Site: brandenburg
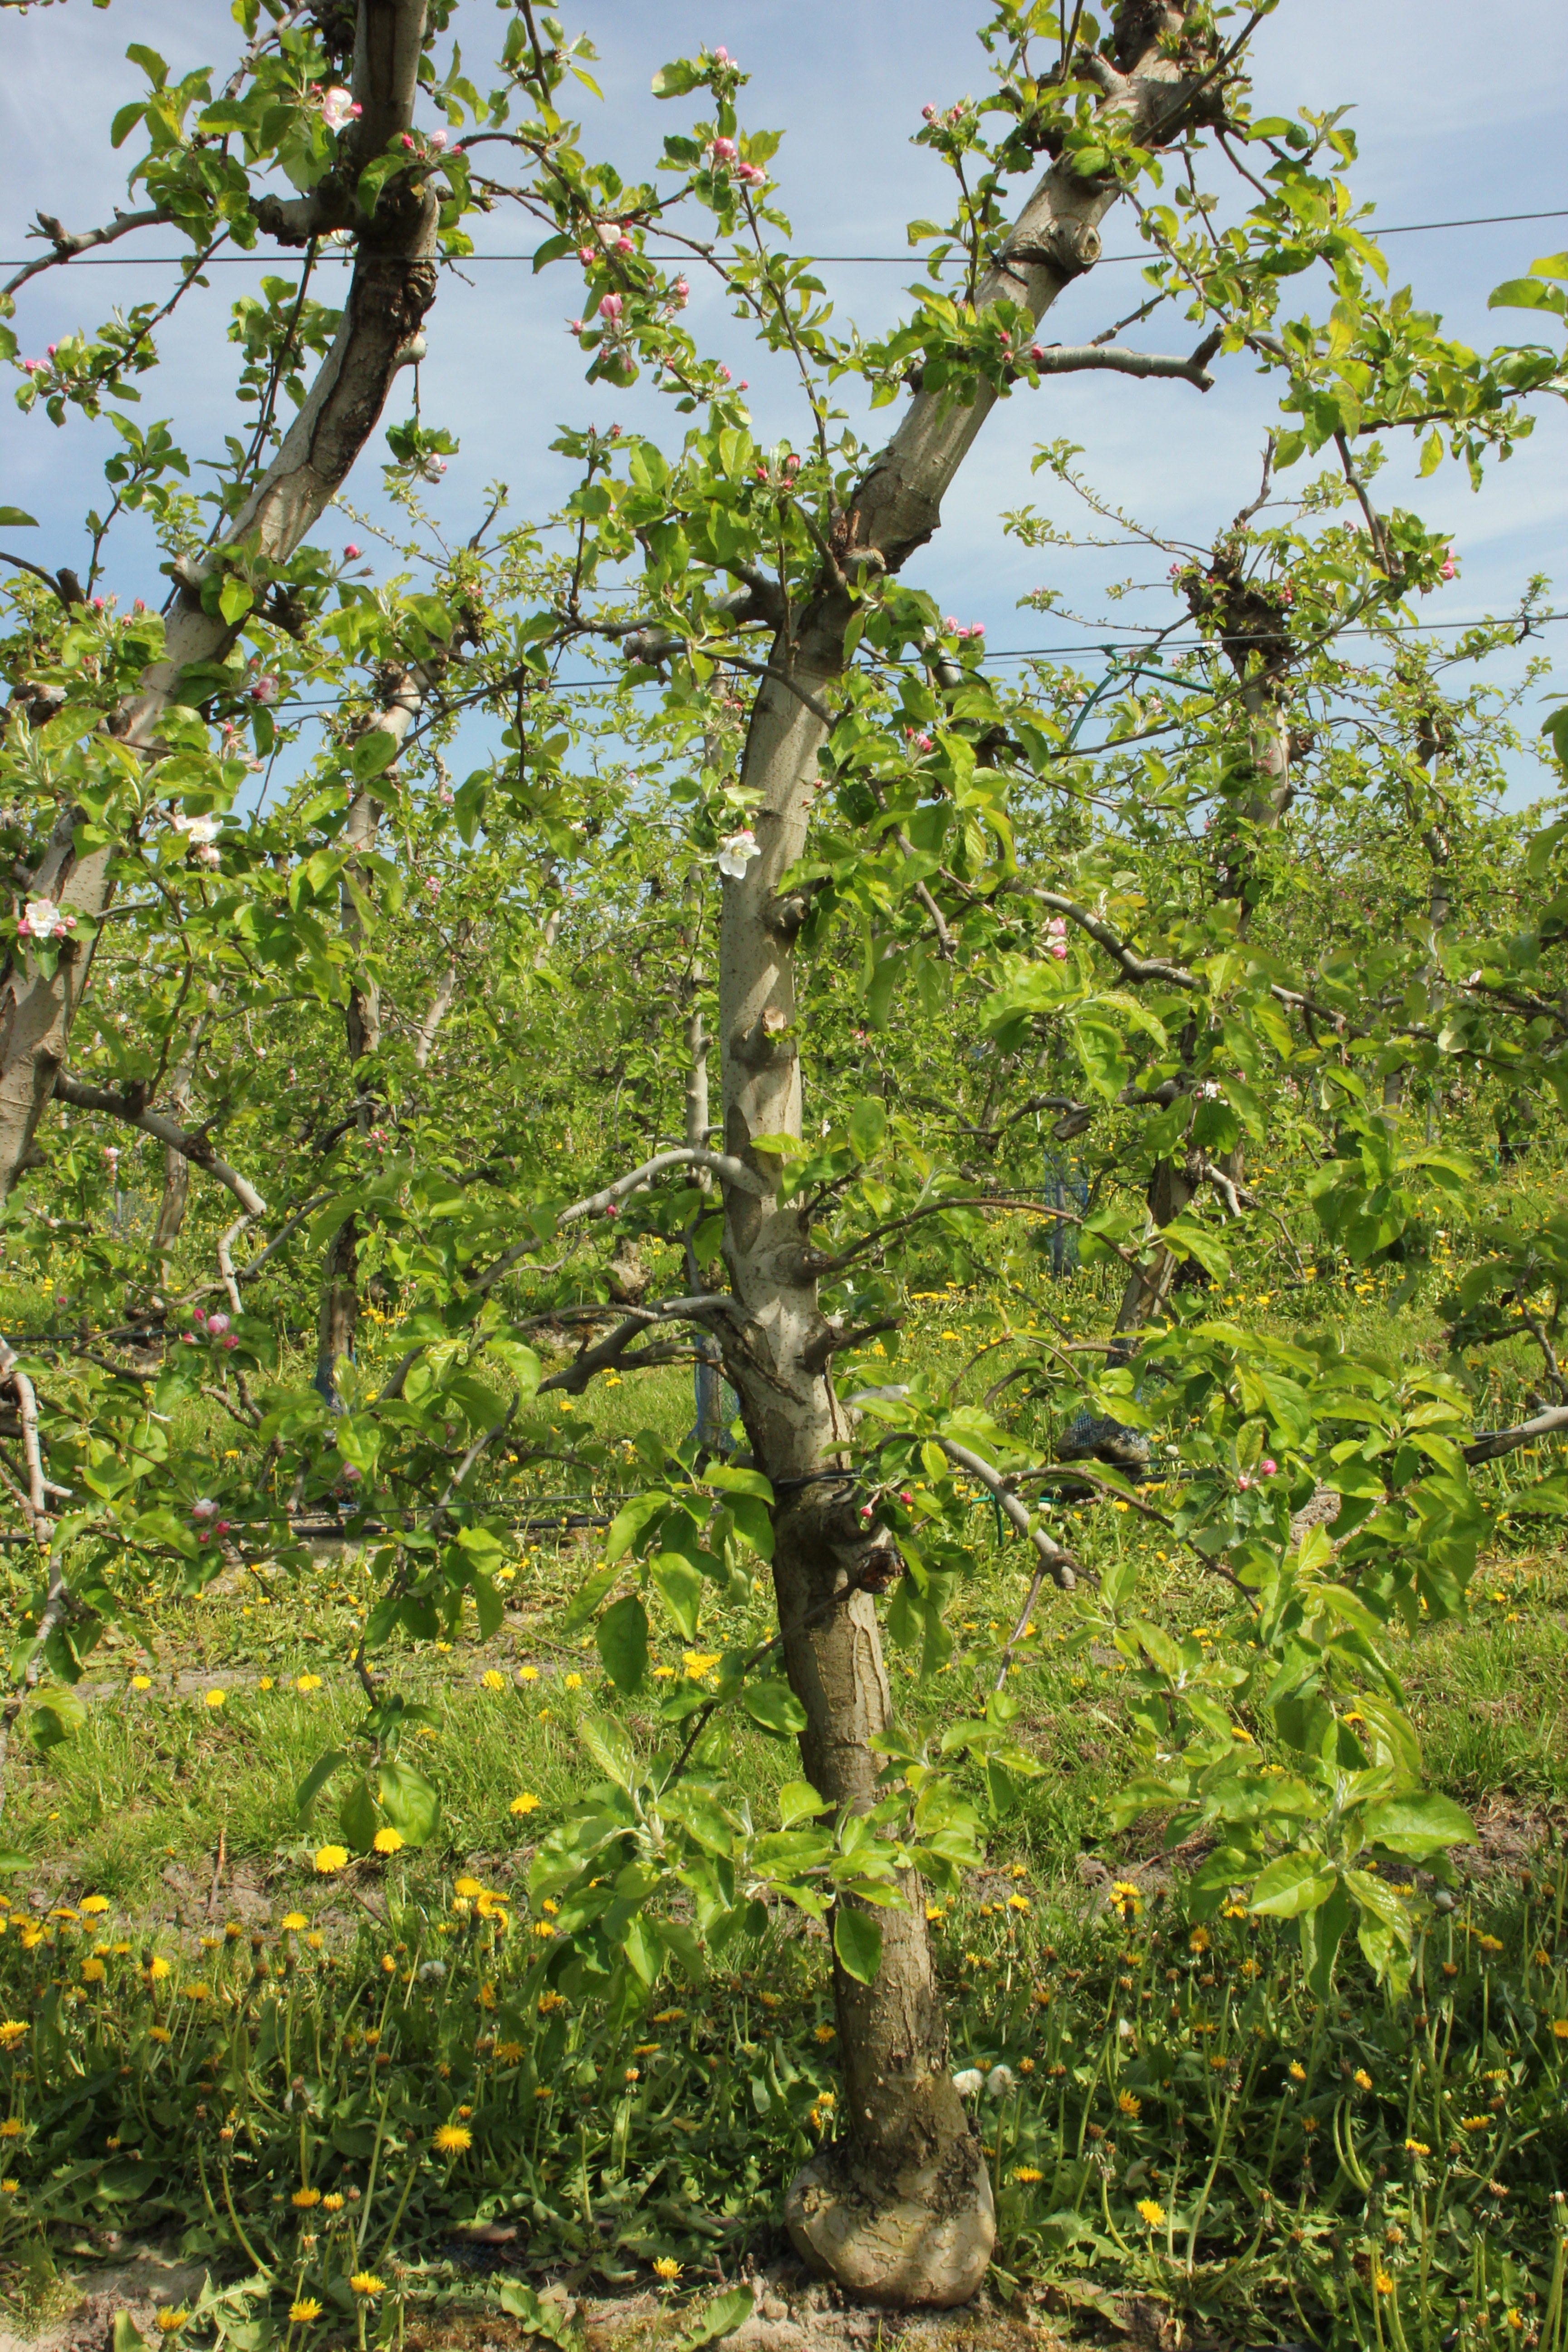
Growth stage (BBCH 60): Flowering